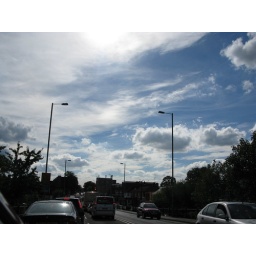
there were lots of different clouds in the sky this evening as I was driving home...